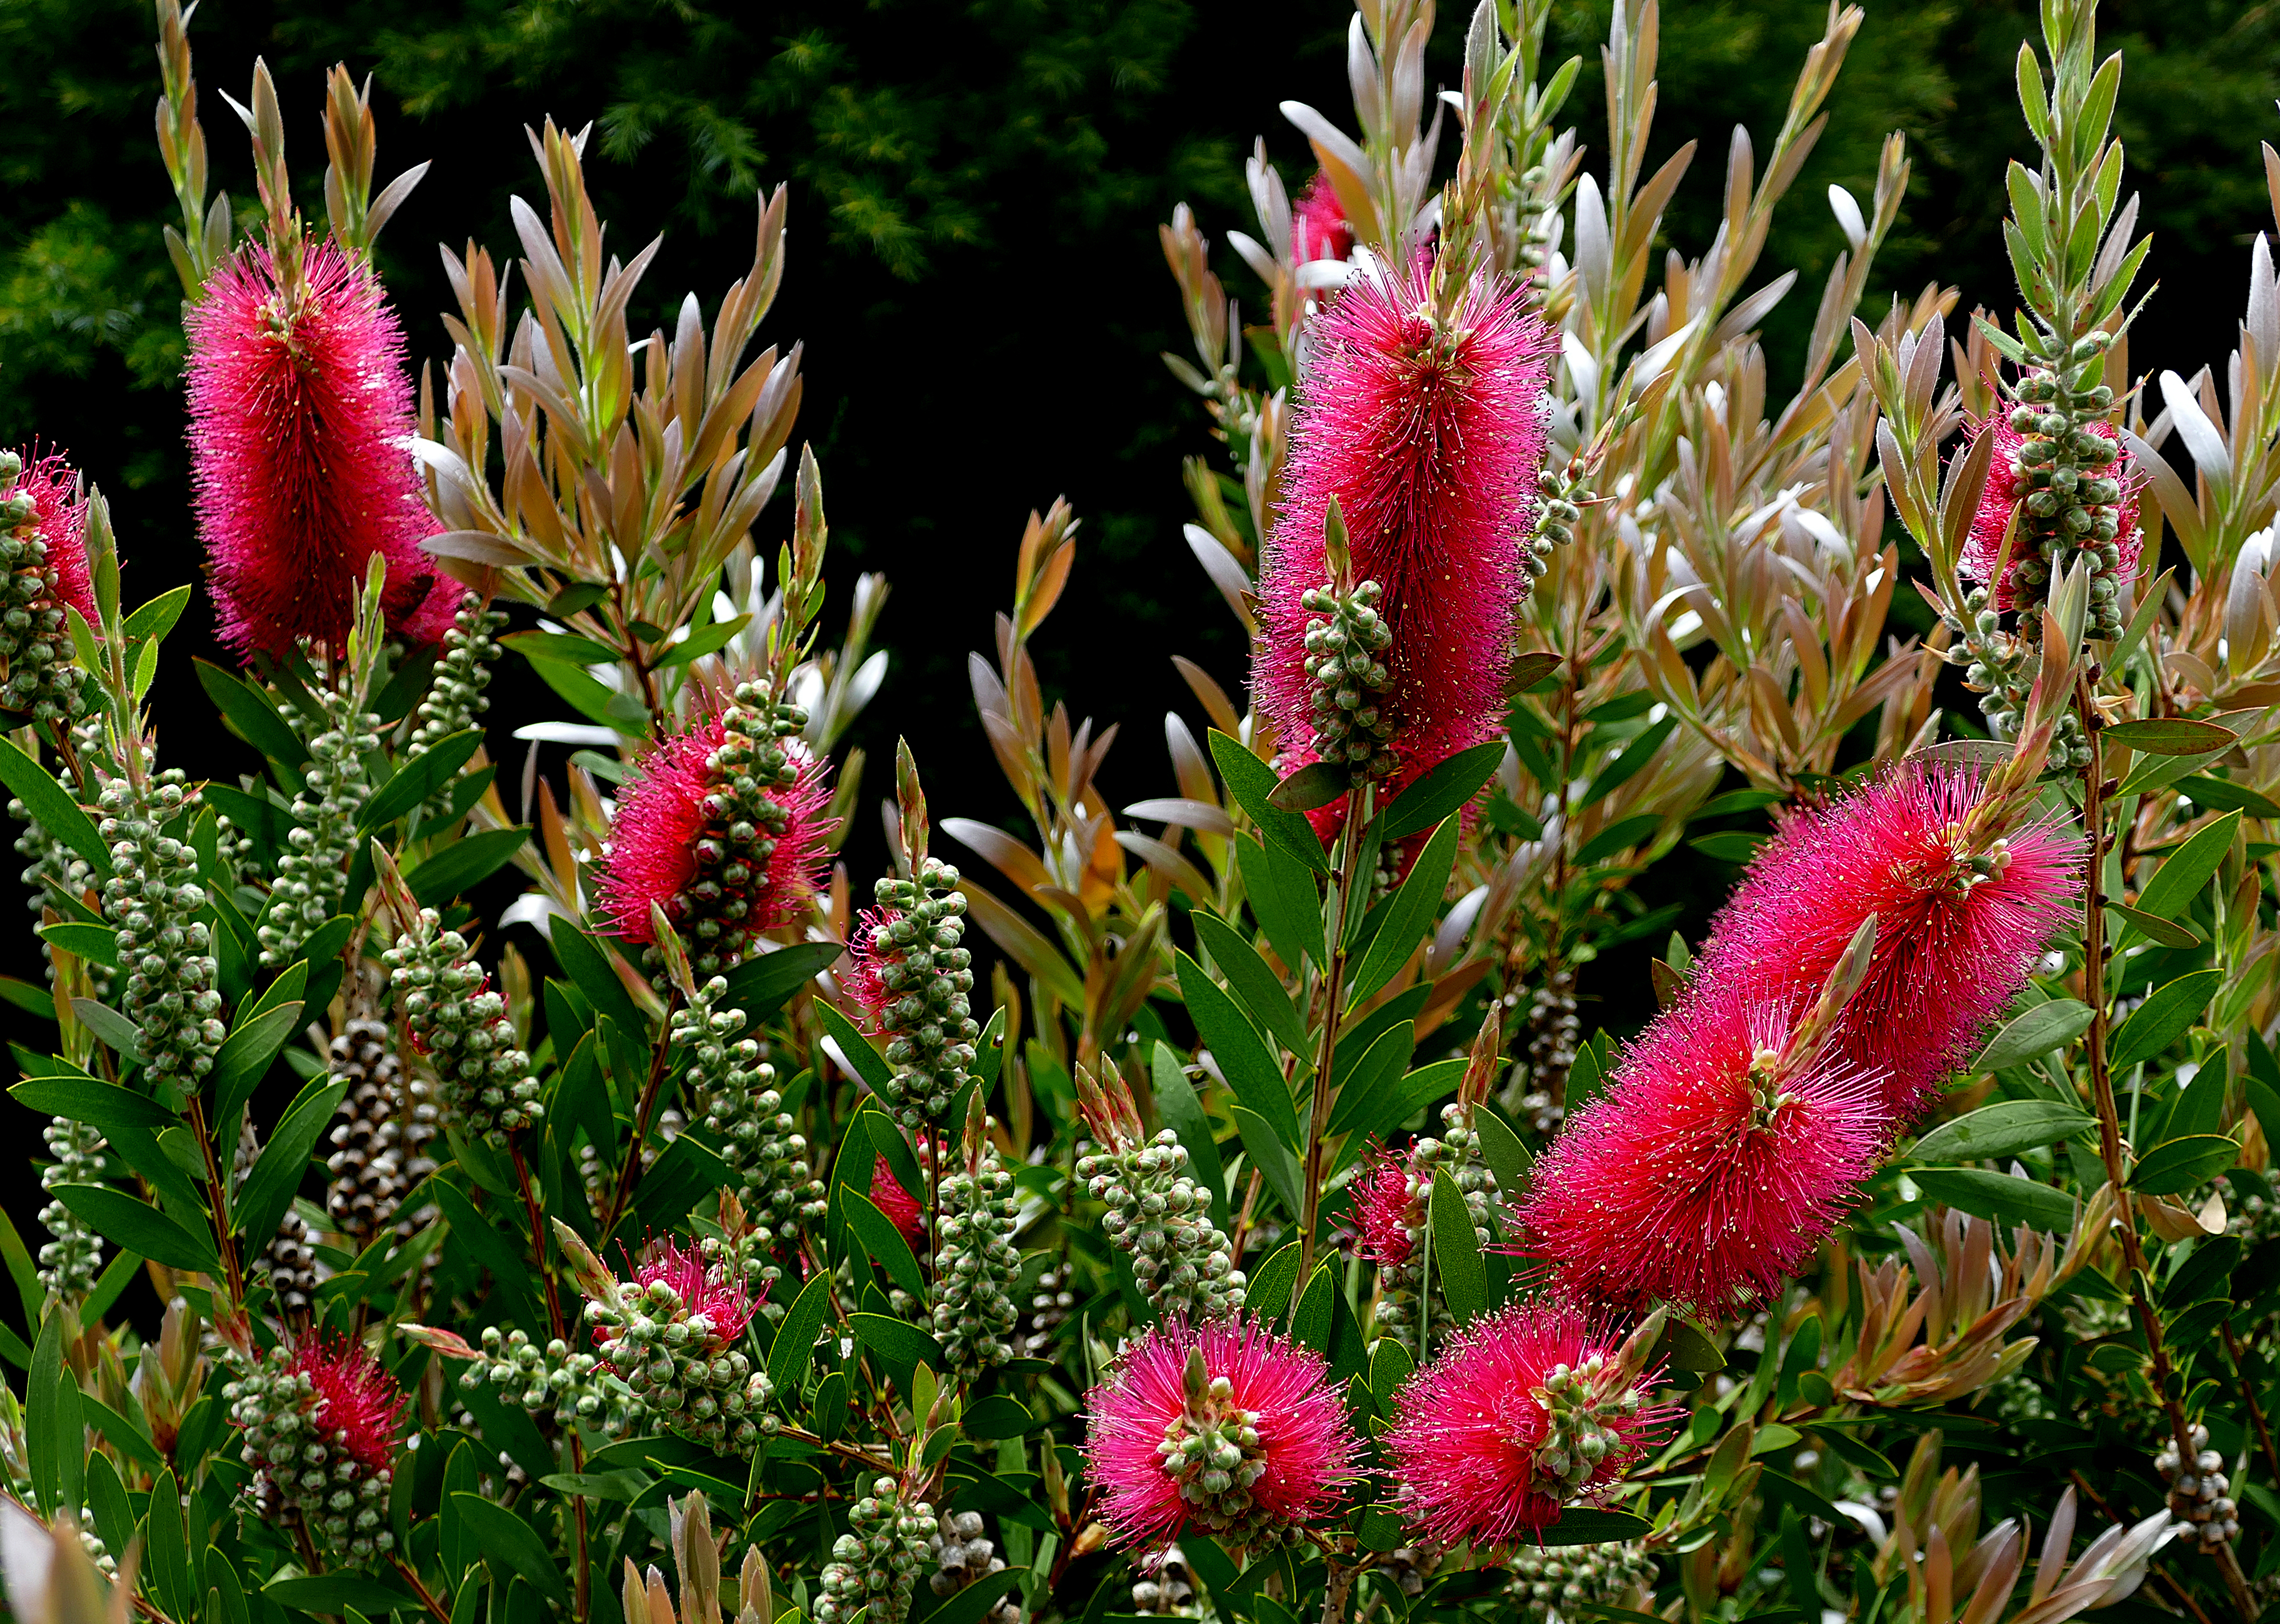
plant, flower, botany, garden, flora, wildflower, shrub, lumixfz1000, callistemon, australianplants, floristry, flowering plant, grevillea, land plant, proteales, castilleja, protea family, woolflowers and cockscombs